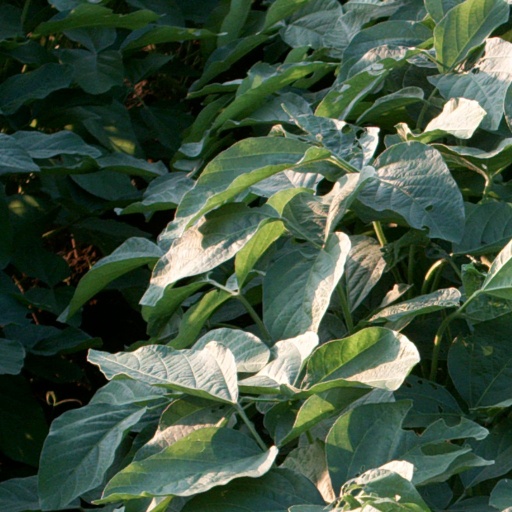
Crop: soybean